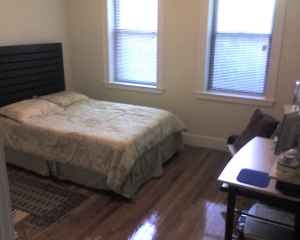
Room type: bedroom